Wildlife of North Carolina

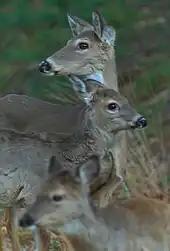
Deer feeding at roadside; doe with fawns

This article seeks to serve as a field-guide, central repository, and listing for the flora and fauna of the US state of North Carolina and surrounding territories.